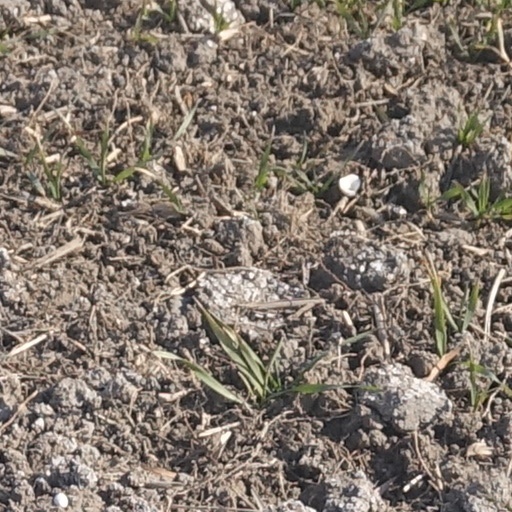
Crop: wheat